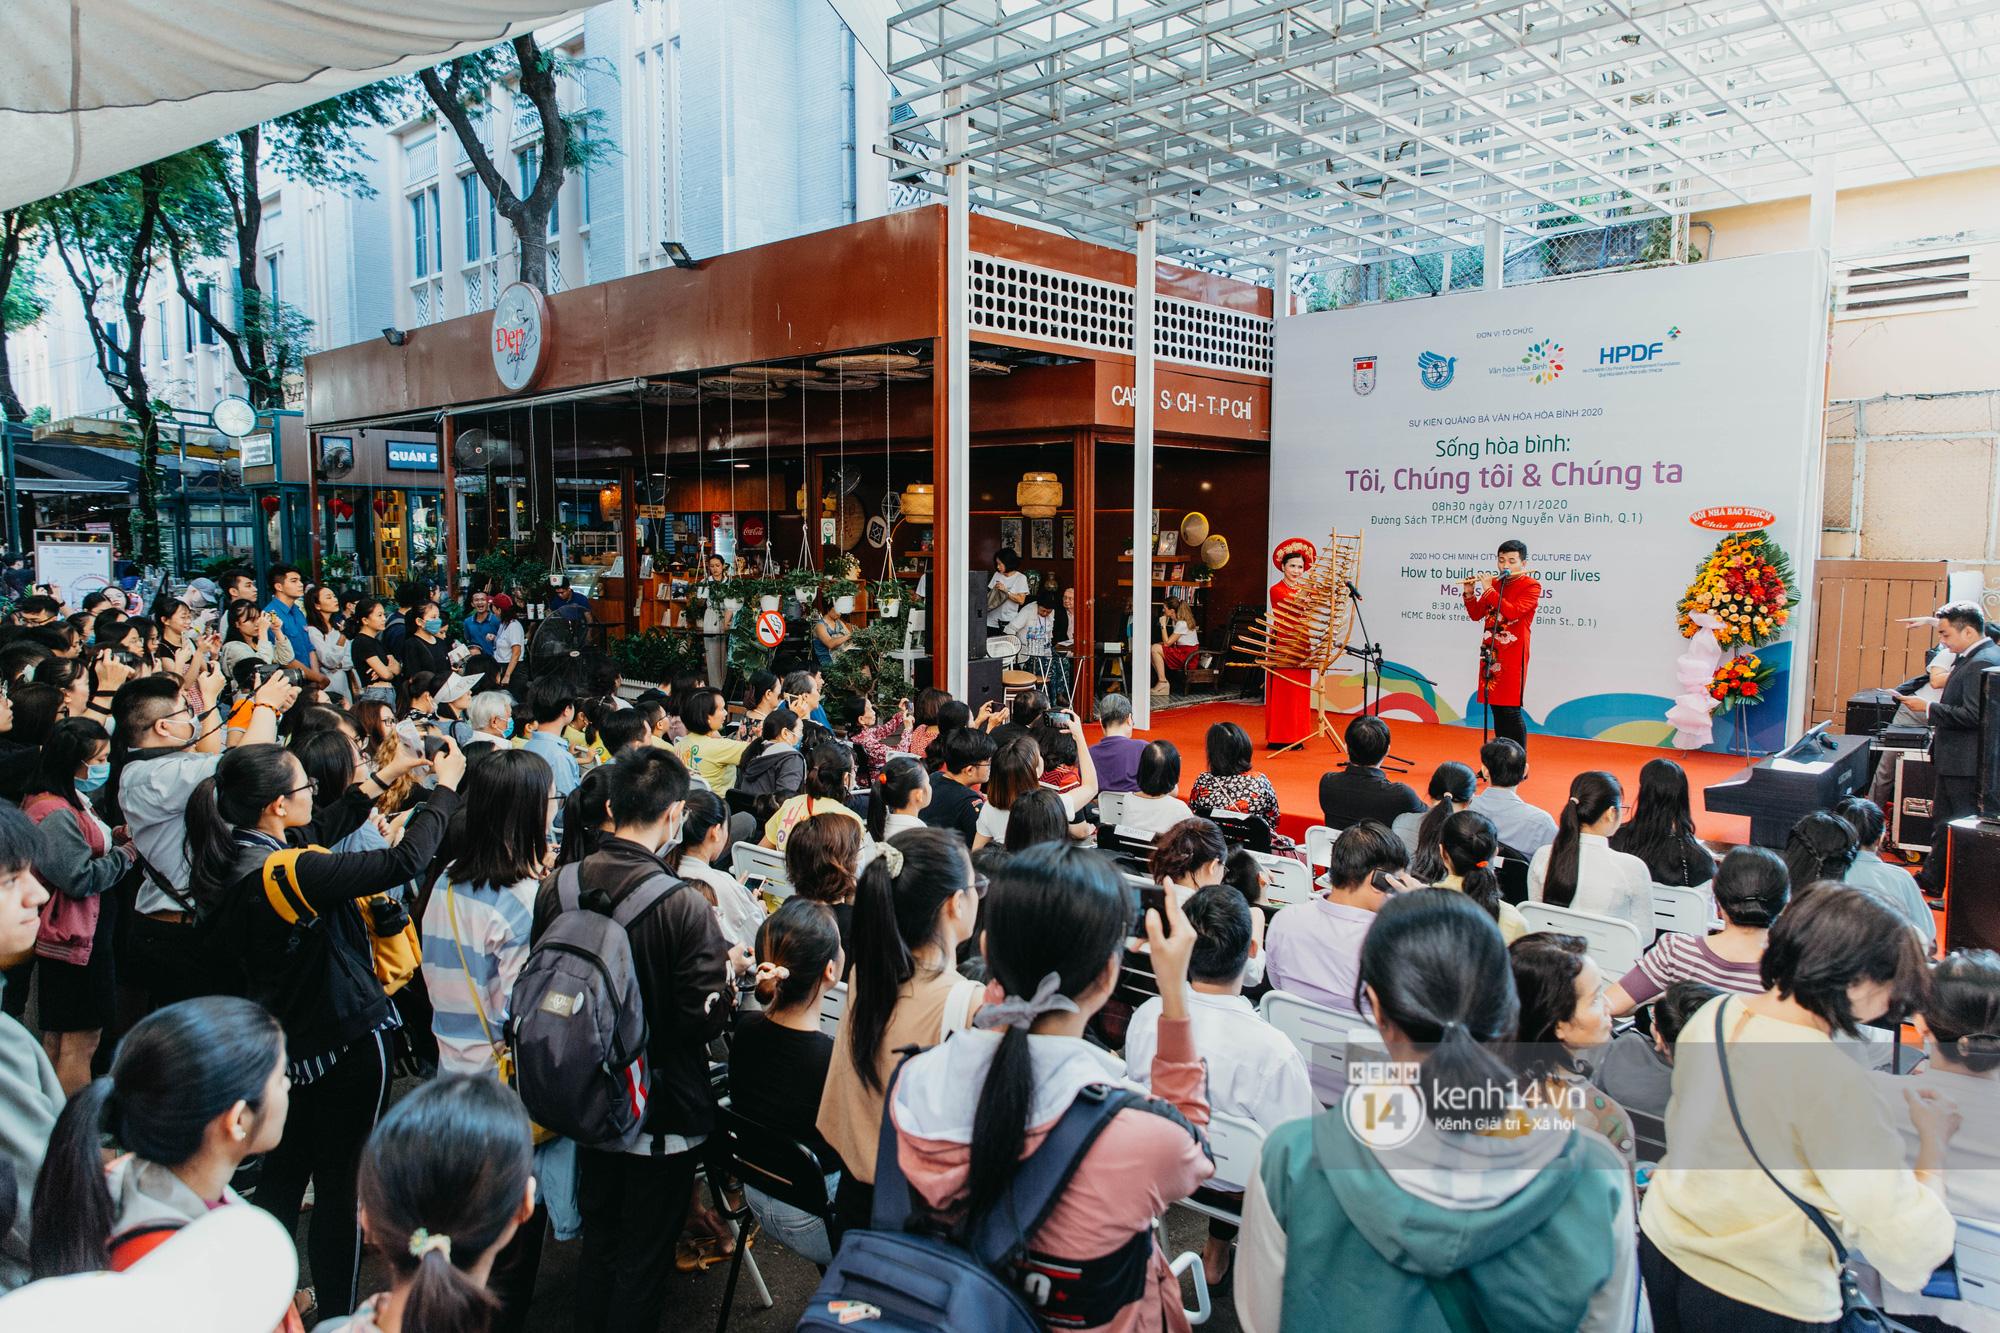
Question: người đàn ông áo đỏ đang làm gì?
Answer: người đàn ông áo đỏ đang thổi sáo